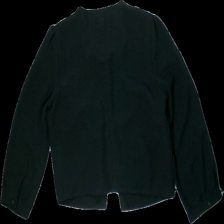
View: back
Type: Top
Category: Ladies
Brand: Ichi
Colors: Black
Material: 100% polyester
Cut: None
Size: S
Season: Summer
Price range: 50-100
Recommended usage: Reuse